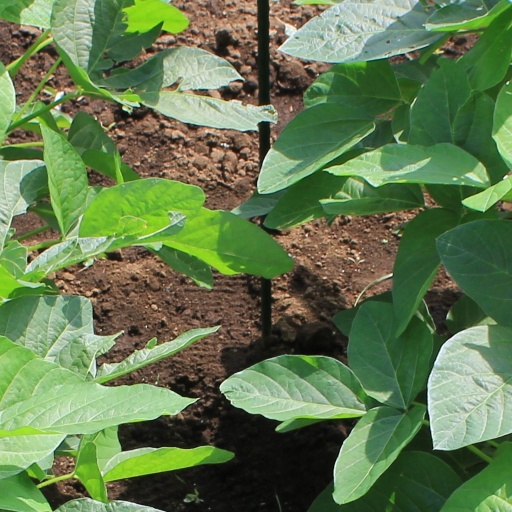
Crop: soybean